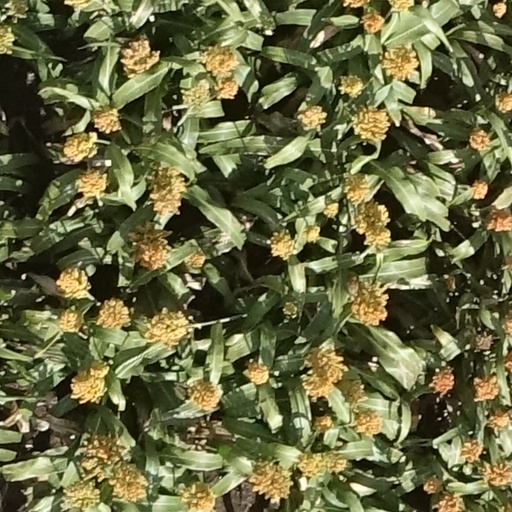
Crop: sorghum